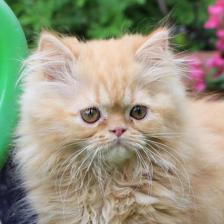
Label: animals